USS Thomas S. Gates

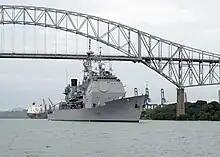
"Thomas S. Gates" sails under the Bridge of the Americas, August 2005.

"Thomas S. Gates" departed Pascagoula on 3 June 2002, with HSL 42, Detachment 9 ("Proud Warrior") embarked, transited the Panama Canal on 7 June 2002 to conduct counter-drug ops in the eastern Pacific. During a three-month deployment, the cruiser conducted six patrols out of Rodman, Panama, during which she made two major drug seizures (4.5 tons of cocaine) from "Go-Fast" speedboats off El Salvador. The warship also conducted a special forces exercise called Trident Warrior and a submarine tracking and gunnery exercise with the Peruvian Navy.